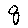
Label: 8